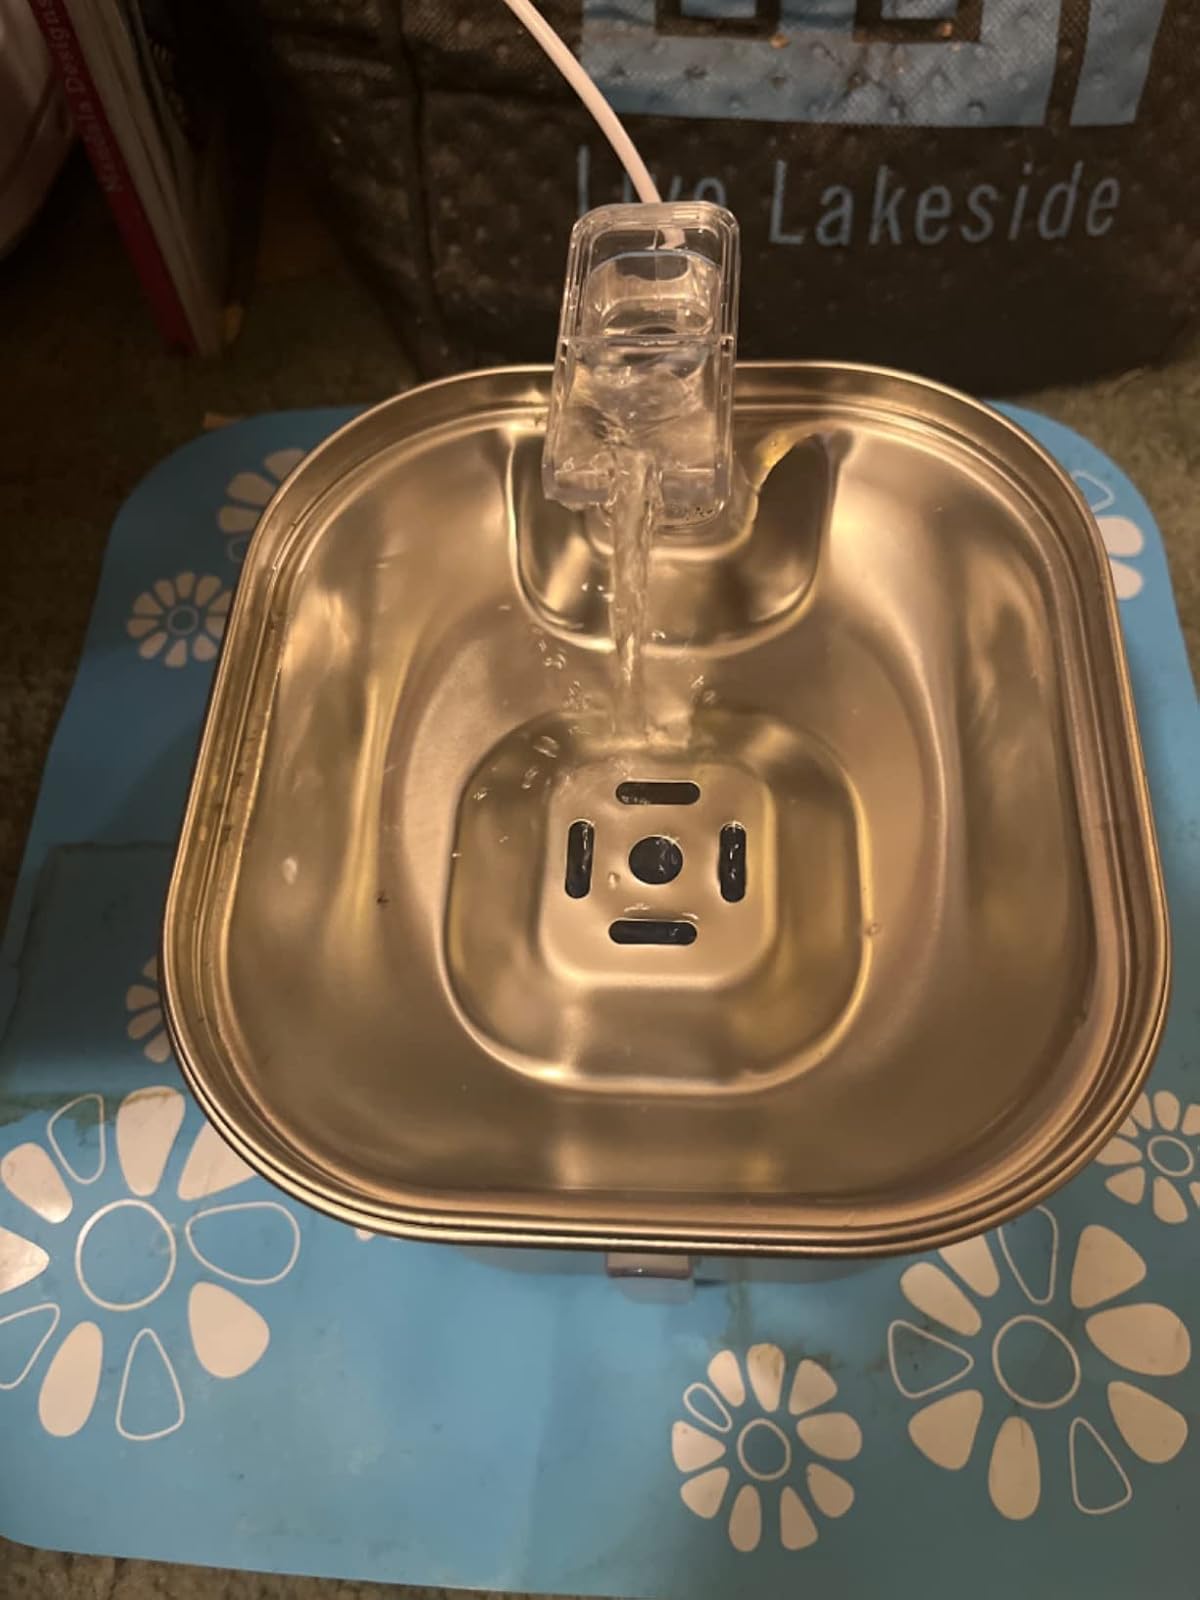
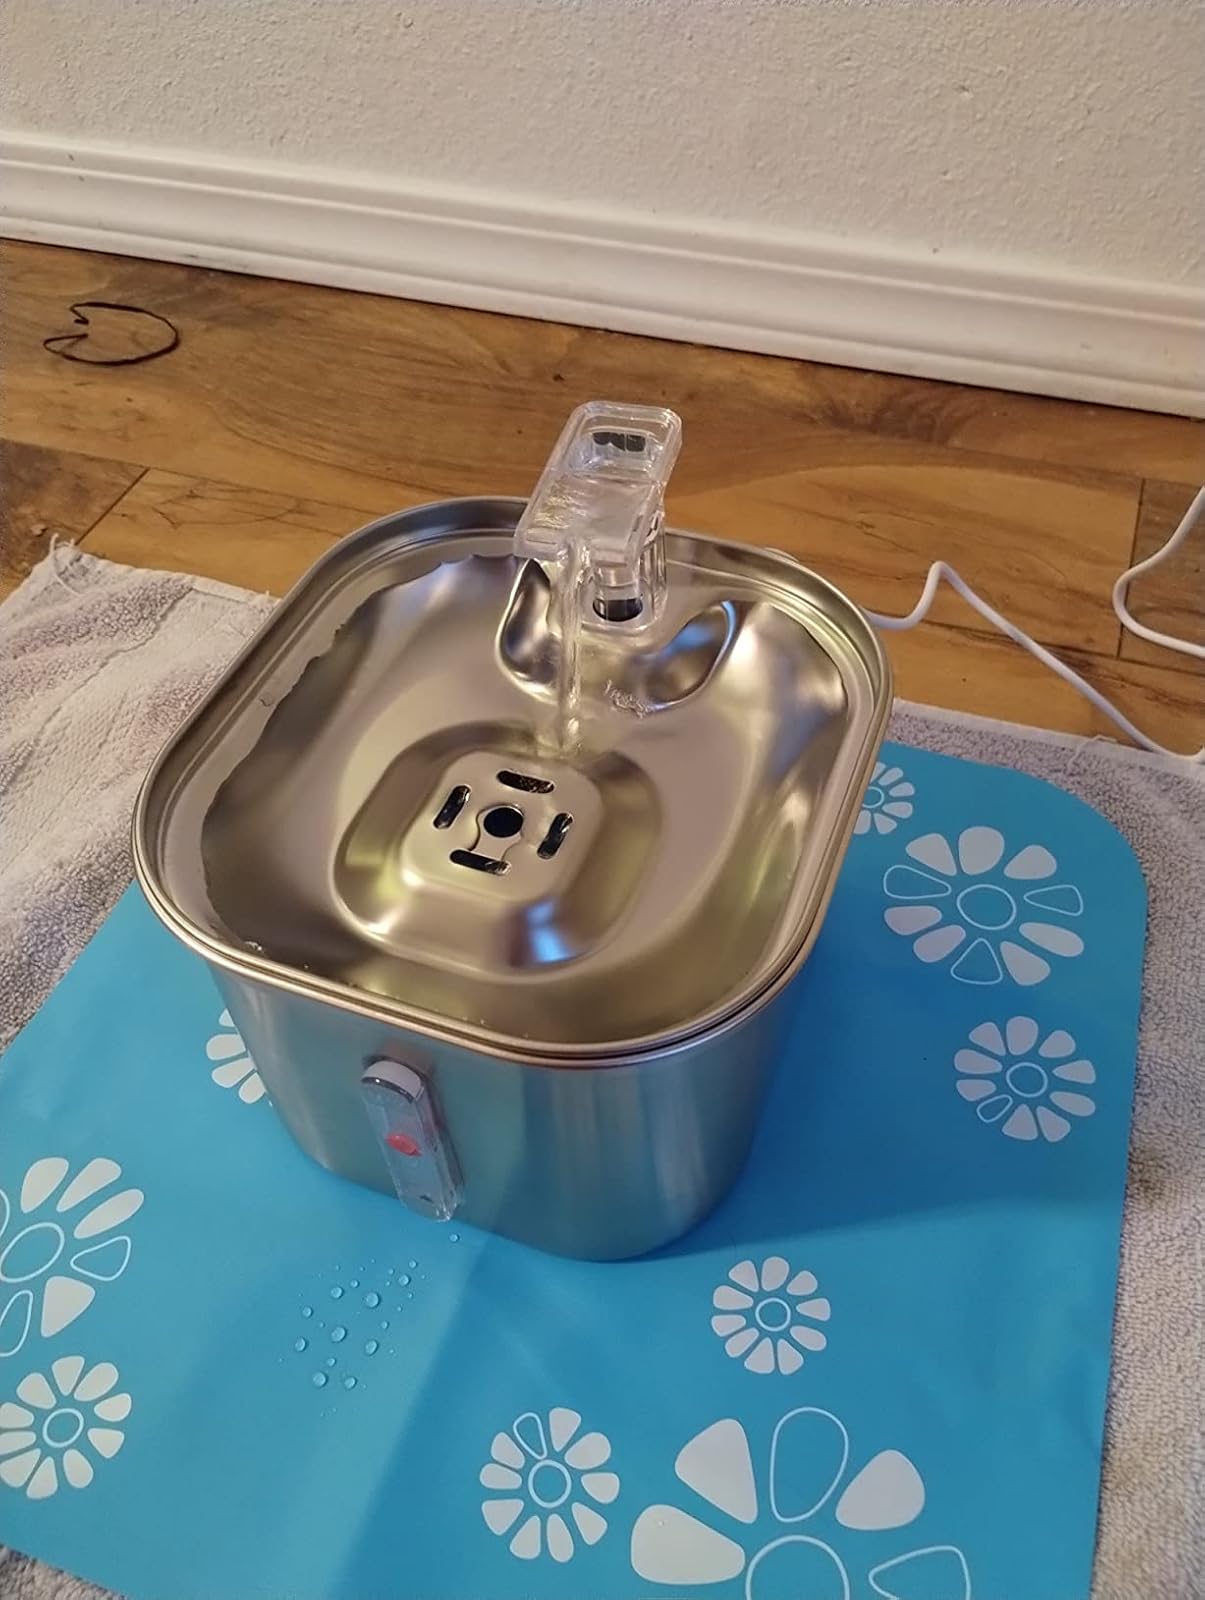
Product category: items_bowl
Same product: yes